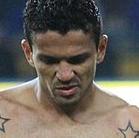
Age: 27